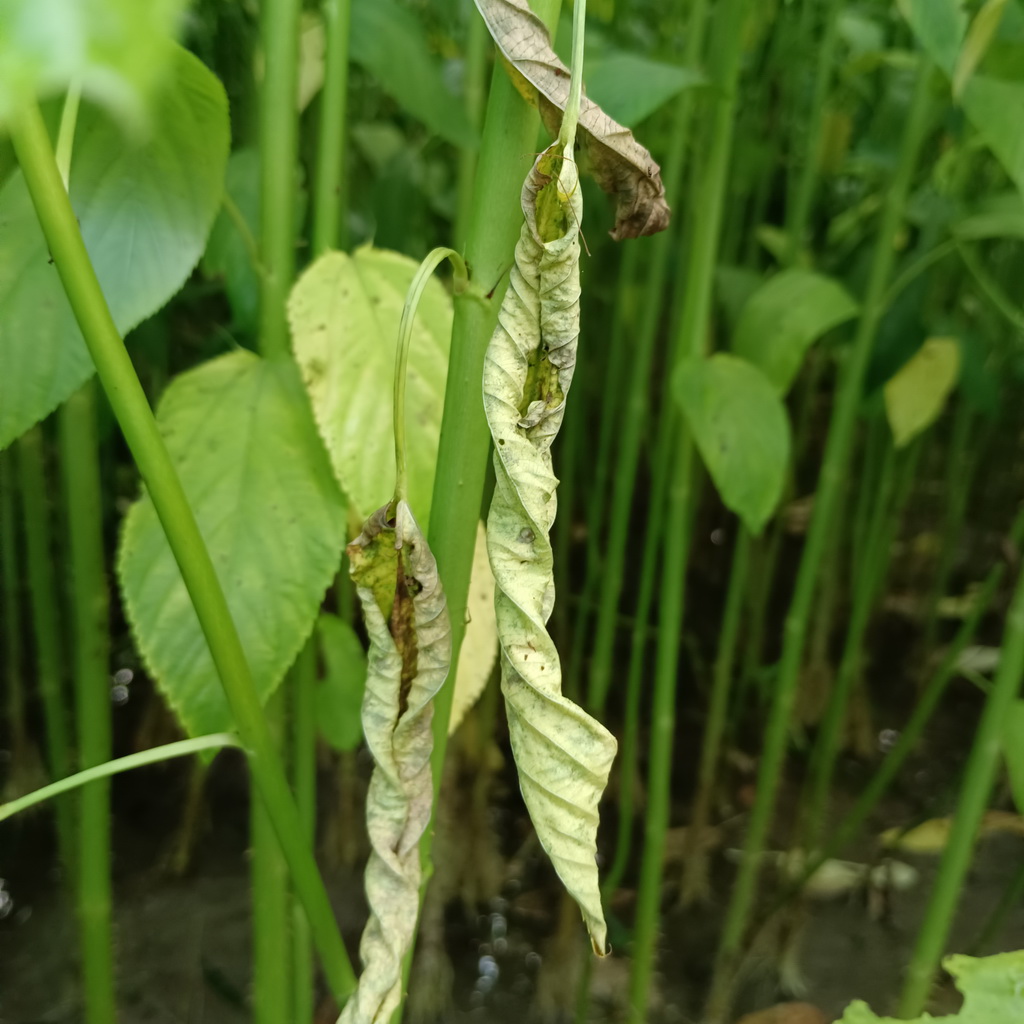
Label: Dieback